Wileroltigen

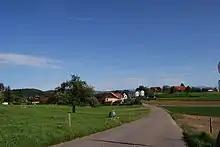
Fields and houses in Wileroltigen

Wileroltigen has an area of . As of 2012, a total of or 61.3% is used for agricultural purposes, while or 28.4% is forested. Of the rest of the land, or 6.5% is settled (buildings or roads), or 2.6% is either rivers or lakes.